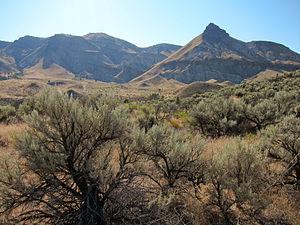
Le monument national des sites fossilifères de John Day est un site paléontologique situé dans l'Oregon, État du Nord-Ouest des États-Unis. Il est protégé au titre de monument national depuis 1974.
L’Oregon /ɔ.ʁe.ɡɔ̃/ est un État du Nord-Ouest des États-Unis, situé sur la côte Pacifique entre les États de Washington au nord, de Californie au sud, du Nevada au sud-est, et de l'Idaho à l'est. Ses frontières au nord et à l'est suivent pour l'essentiel les cours du fleuve Columbia et de la rivière Snake. Le territoire orégonais est intégralement traversé par la chaîne des Cascades qui forme une importante barrière climatique : l'ouest de l'État, de climat océanique, est recouvert par la forêt tempérée humide tandis que sa partie est, semi-aride, est occupée par le Haut désert de l'Oregon. Le parc national de Crater Lake se trouve dans le sud de l'État. La réserve indienne de Warm Springs s'étend sur 2 640,2 km² dans le nord de l'État, sur le versant Est de la chaîne des Cascades.